Silvered antbird

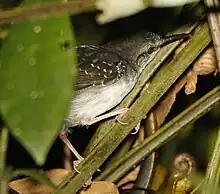
At Sacha Lodge, Ecuador (flash photo)

The silvered antbird is long and weighs . Adult males of the nominate subspecies "S. n. naevia" have a dark gray crown, nape, and upperparts. Their wings and tail are blackish gray with white tips on the wing coverts. Their face is mostly dark gray with a paler gray supercilium. Their underparts are mostly white with gray scalloping that is lightest on the throat. Their flanks, crissum, and underwing coverts are gray. Adult females have the same pattern as males, but are grayish brown, whereas males are gray and have cinnamon tips on the wing coverts. Subadult males look like adult females.